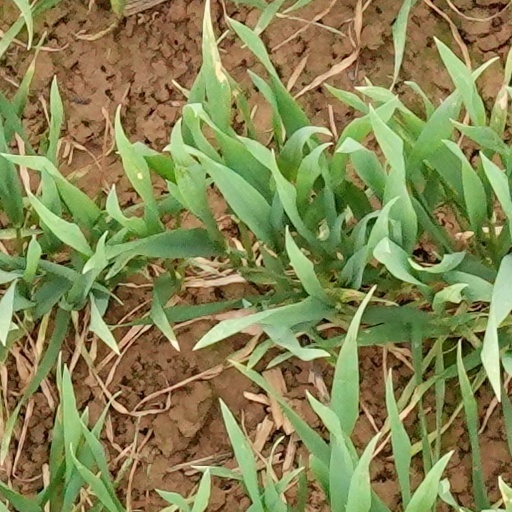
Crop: wheat